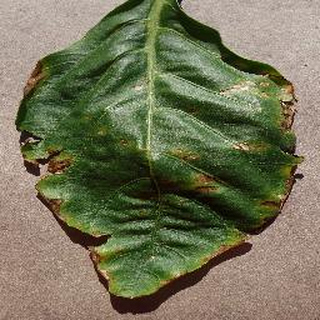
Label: bell_pepper_bacterial_spot